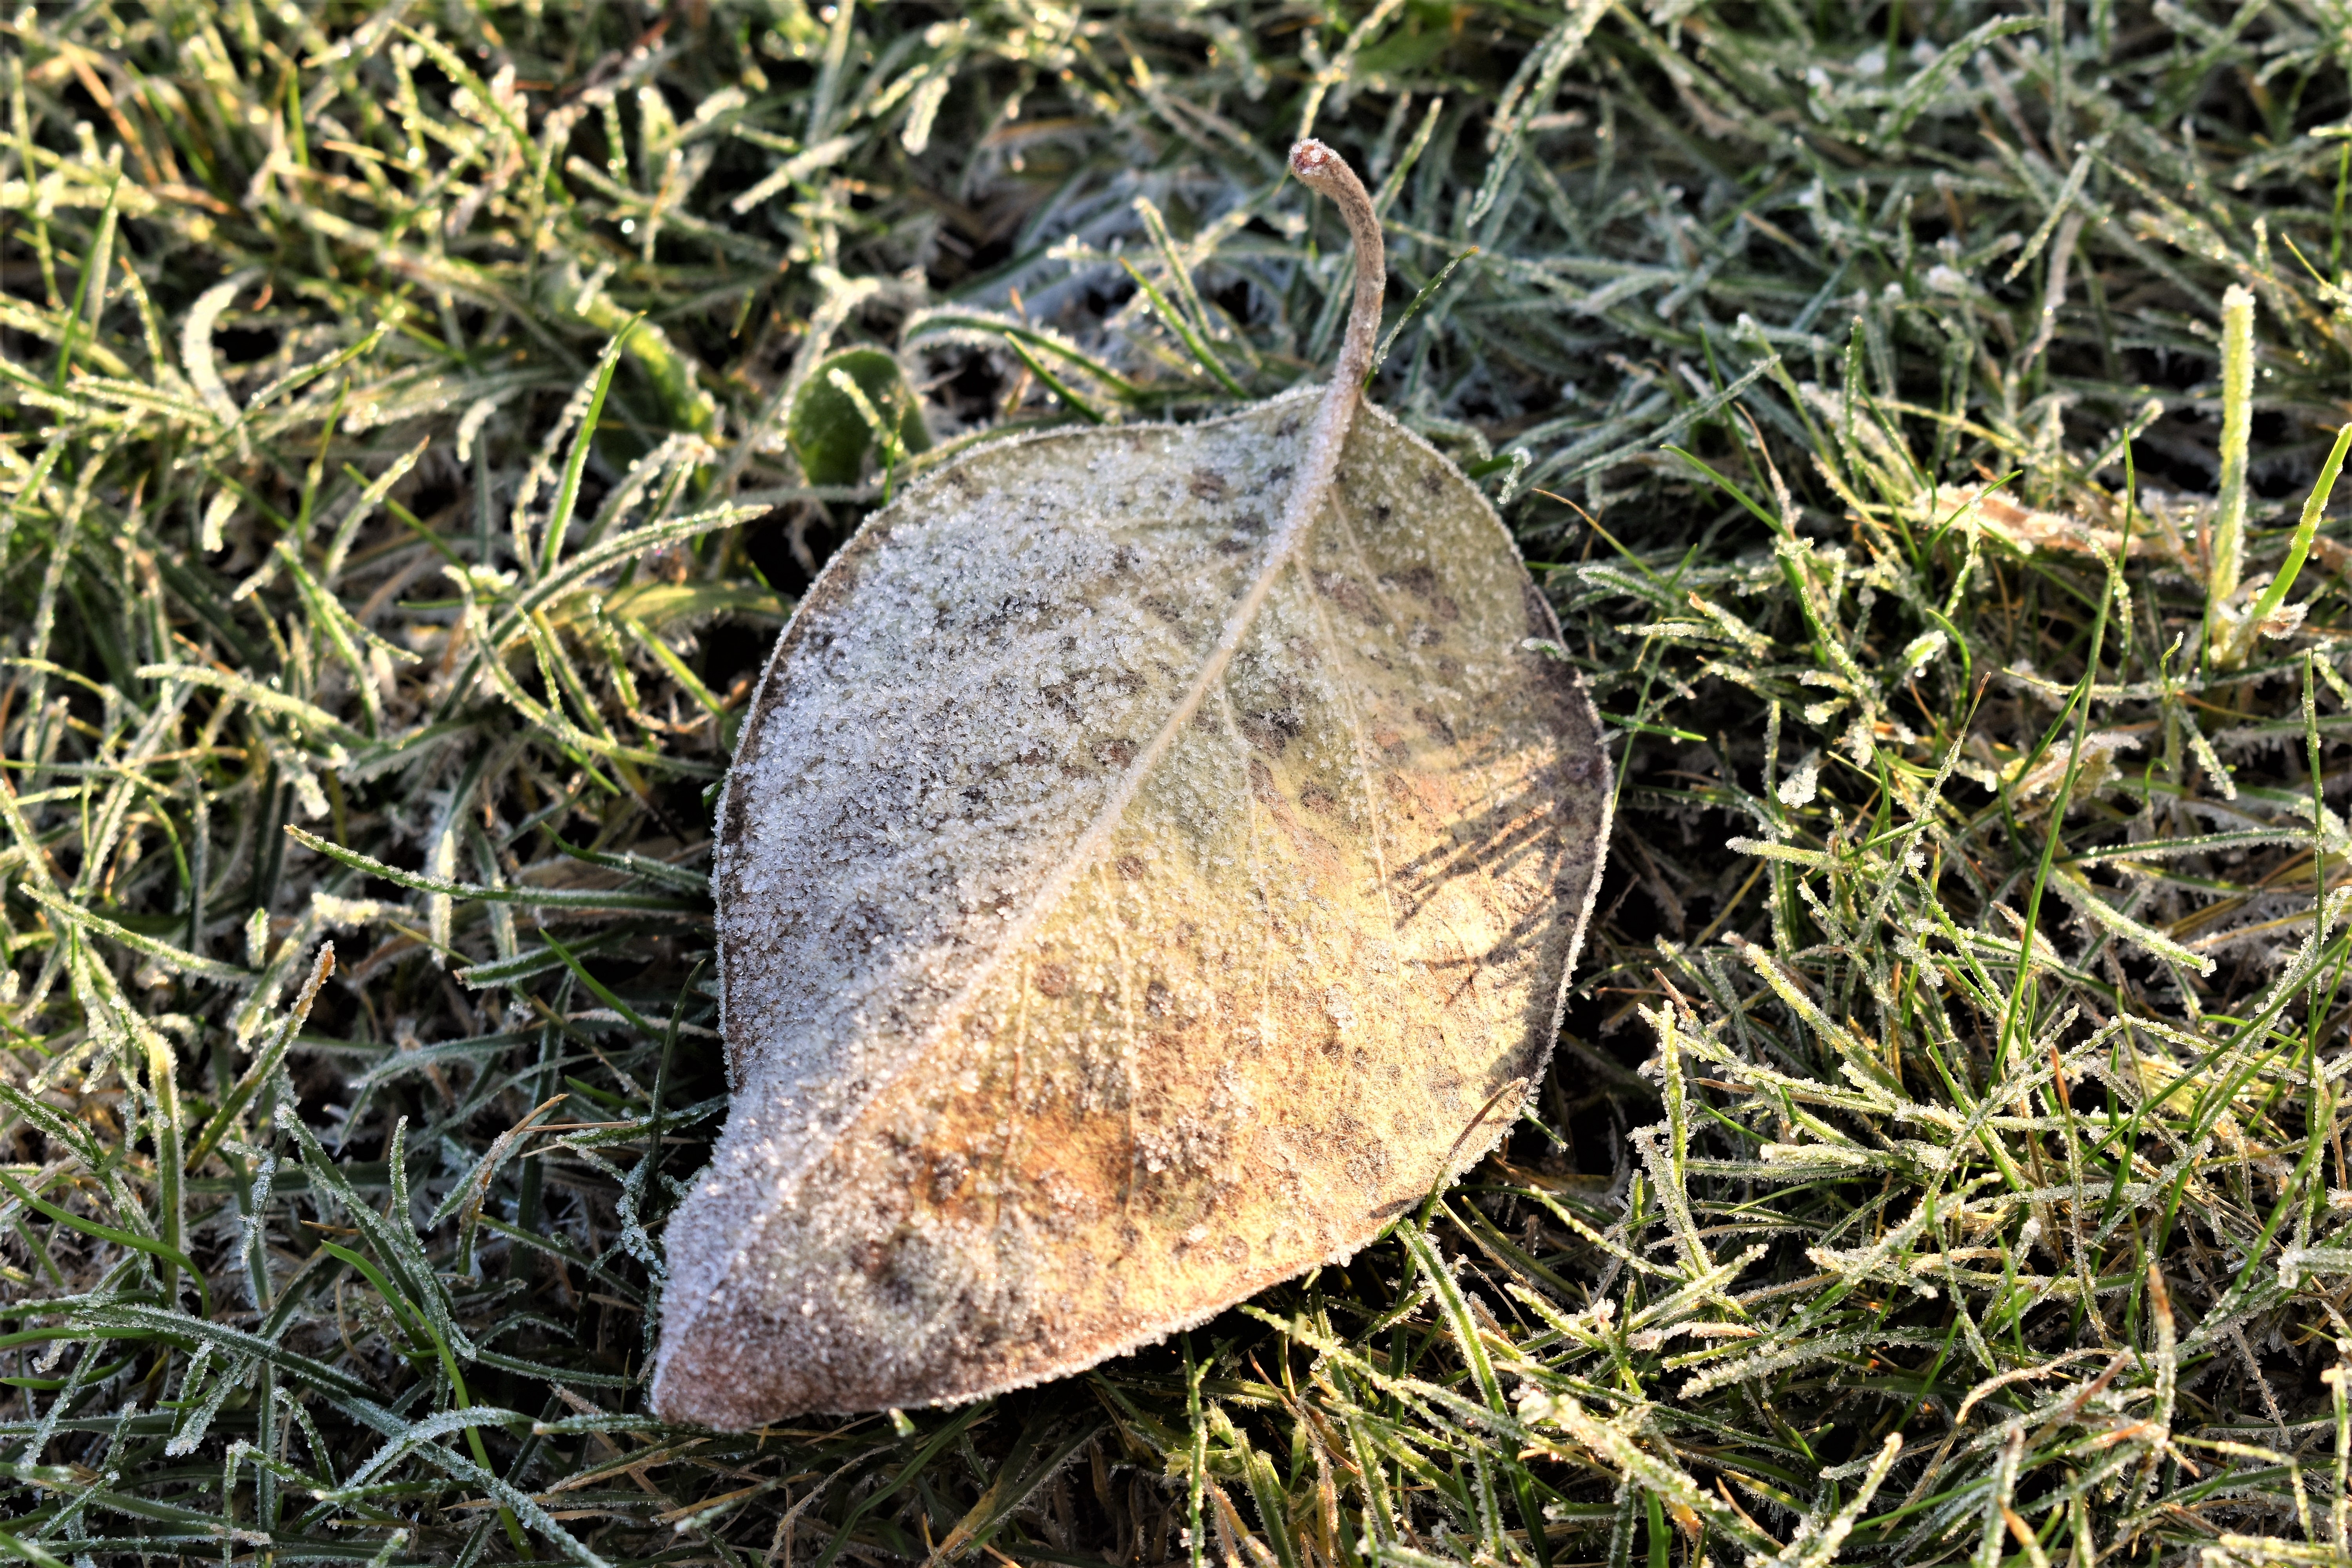
nature, grass, lawn, meadow, leaf, frost, wildlife, ice, autumn, frozen, flora, fauna, leaves, fungus, sunny, rush, winter sun, hoarfrost, morning hour, mature, grass family, penny bun, cold sheet